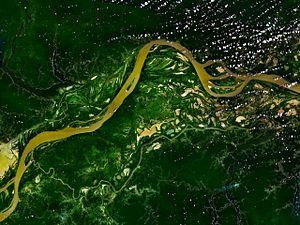
Le complexe de conservation de l’Amazonie centrale est un site de près de 6 millions d’hectares au Brésil inscrit sur la liste du patrimoine mondial de l’UNESCO en 2000 et 2003. Il constitue la plus grande zone protégée du bassin amazonien et l’une des régions les plus riches de la planète du point de vue de la biodiversité.
La forêt amazonienne, également connue sous le nom d'« Amazonie » ou « jungle amazonienne », est une forêt équatoriale d'Amérique du Sud couvrant la totalité du bassin versant du fleuve Amazone ainsi que des zones périphériques comme le plateau des Guyanes. Elle s'étend sur 9 Pays, principalement au Brésil.
La déforestation du bassin amazonien s'est grandement accélérée entre 1991 et 2004, jusqu'à atteindre un taux annuel de perte de surface forestière de 27 423 km² en 2004. Bien que le taux de déforestation ait ralenti depuis 2004, la surface couverte par la forêt continue de décroître.
L'Amazone est un fleuve d'Amérique du Sud. Son débit moyen à l'estuaire de 209 000 m³/s est de loin le plus élevé de celui de tous les fleuves de la planète et équivaut au volume cumulé des six fleuves qui le suivent immédiatement dans l'ordre des débits. Avec ses 7 025 km, c'est le plus long fleuve de la Terre avec le Nil.